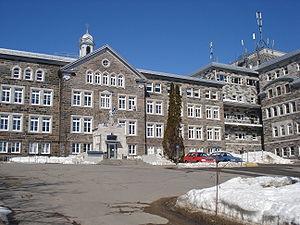
Pavillon Saint-Louis à Loretteville, Québec.
Loretteville est un des 35 quartiers de la ville de Québec, et un des quatre qui sont situés dans l'arrondissement de la Haute-Saint-Charles. Elle constituait jusqu'en 2002 une ville à part entière.